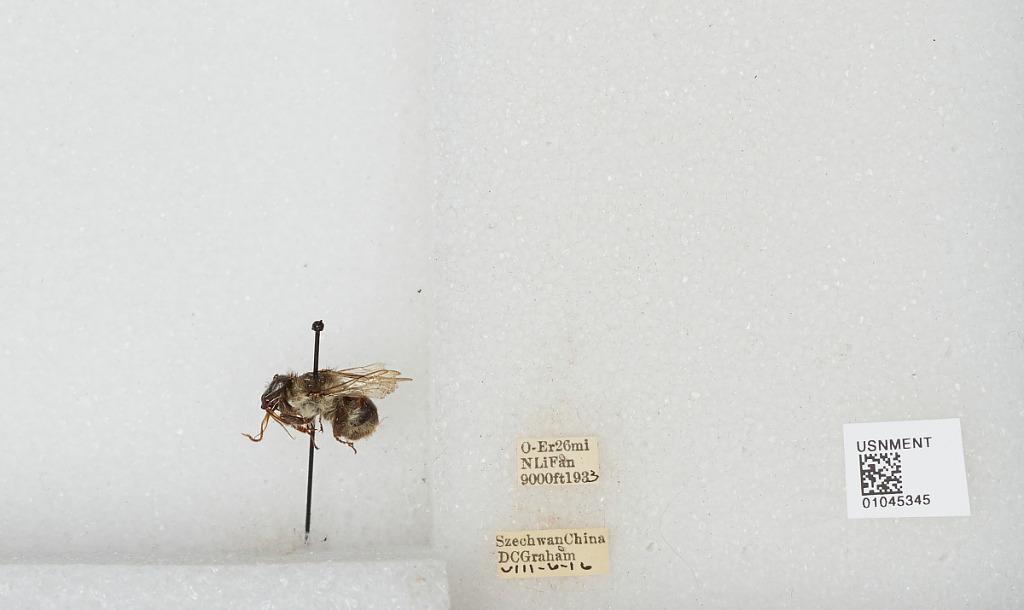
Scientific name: Bombus sp.
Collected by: D. Graham
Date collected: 1933-8-6
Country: China
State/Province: Sichuan
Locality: O-Er 26 mi N Li Fan